Hudson Boulevard

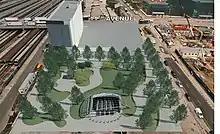
MTA depiction of the 33rd and 34th Streets block of the park and boulevard, with subway entrance and buildings included

In the 1930s, there was a proposal to build a street in the middle of the block between 10th and 11th Avenues, running from 34th to 42nd Streets within roughly the same place as the current Hudson Boulevard. It would have fed into the Lincoln Tunnel. One block of the street was actually built between 40th and 41st Streets. The road was named Galvin Avenue, after Port Authority of New York and New Jersey chair John F. Galvin, and was labeled as such through the 1980s. This name was still in use as recently as 2017, although there are no street signs for it.